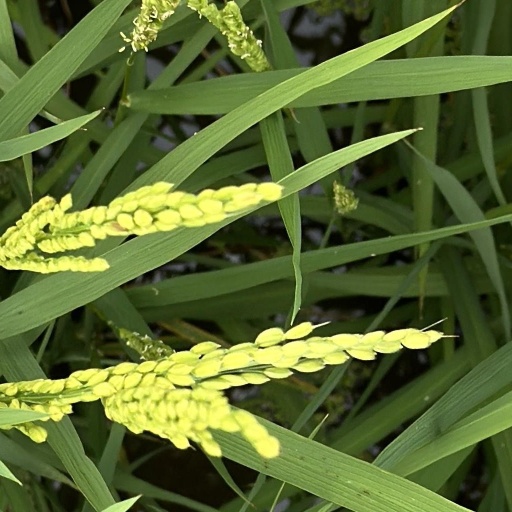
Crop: rice